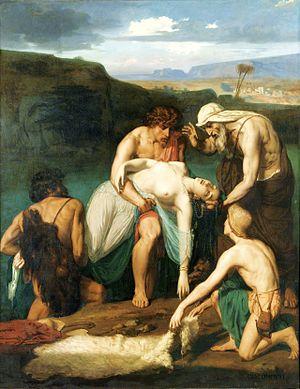
Giacomotti, Zénobie retrouvée sur les bords de l'Araxe, 1850, collection particulière
Cette page recense les lauréats du prix de Rome en peinture, récompense inaugurée en 1663, et de façon officielle en 1667, par l'Académie royale de peinture et de sculpture à Paris, et supprimée par une réforme, après 1968.